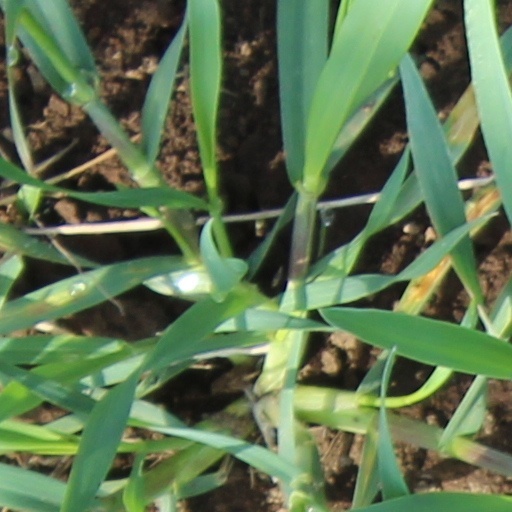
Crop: wheat